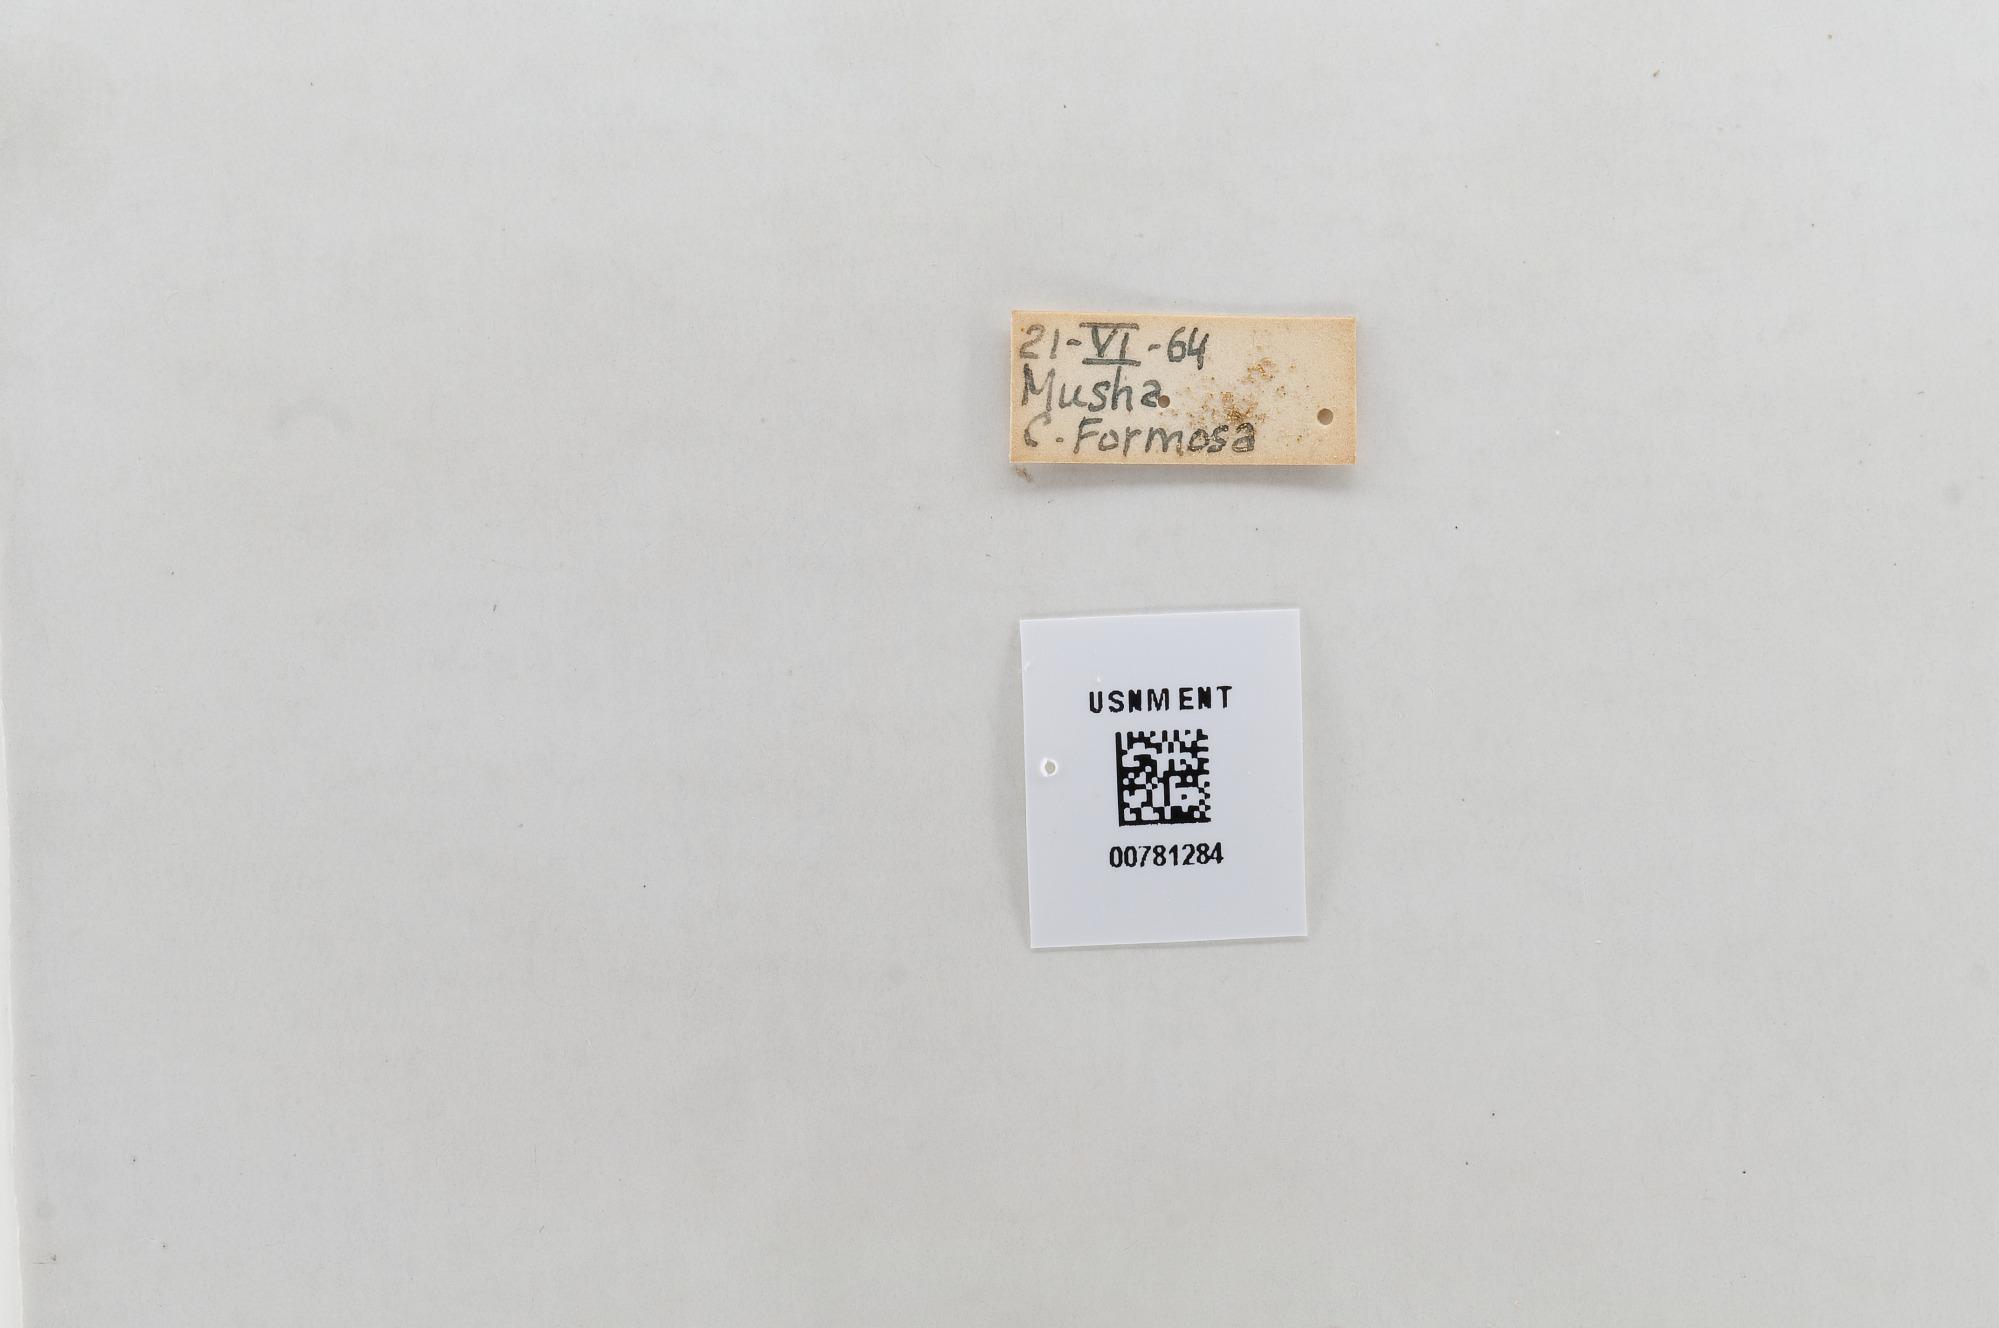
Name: Gonepteryx taiwana
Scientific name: Gonepteryx taiwana
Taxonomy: Animalia, Arthropoda, Hexapoda, Insecta, Lepidoptera, Pieridae, Coliadinae